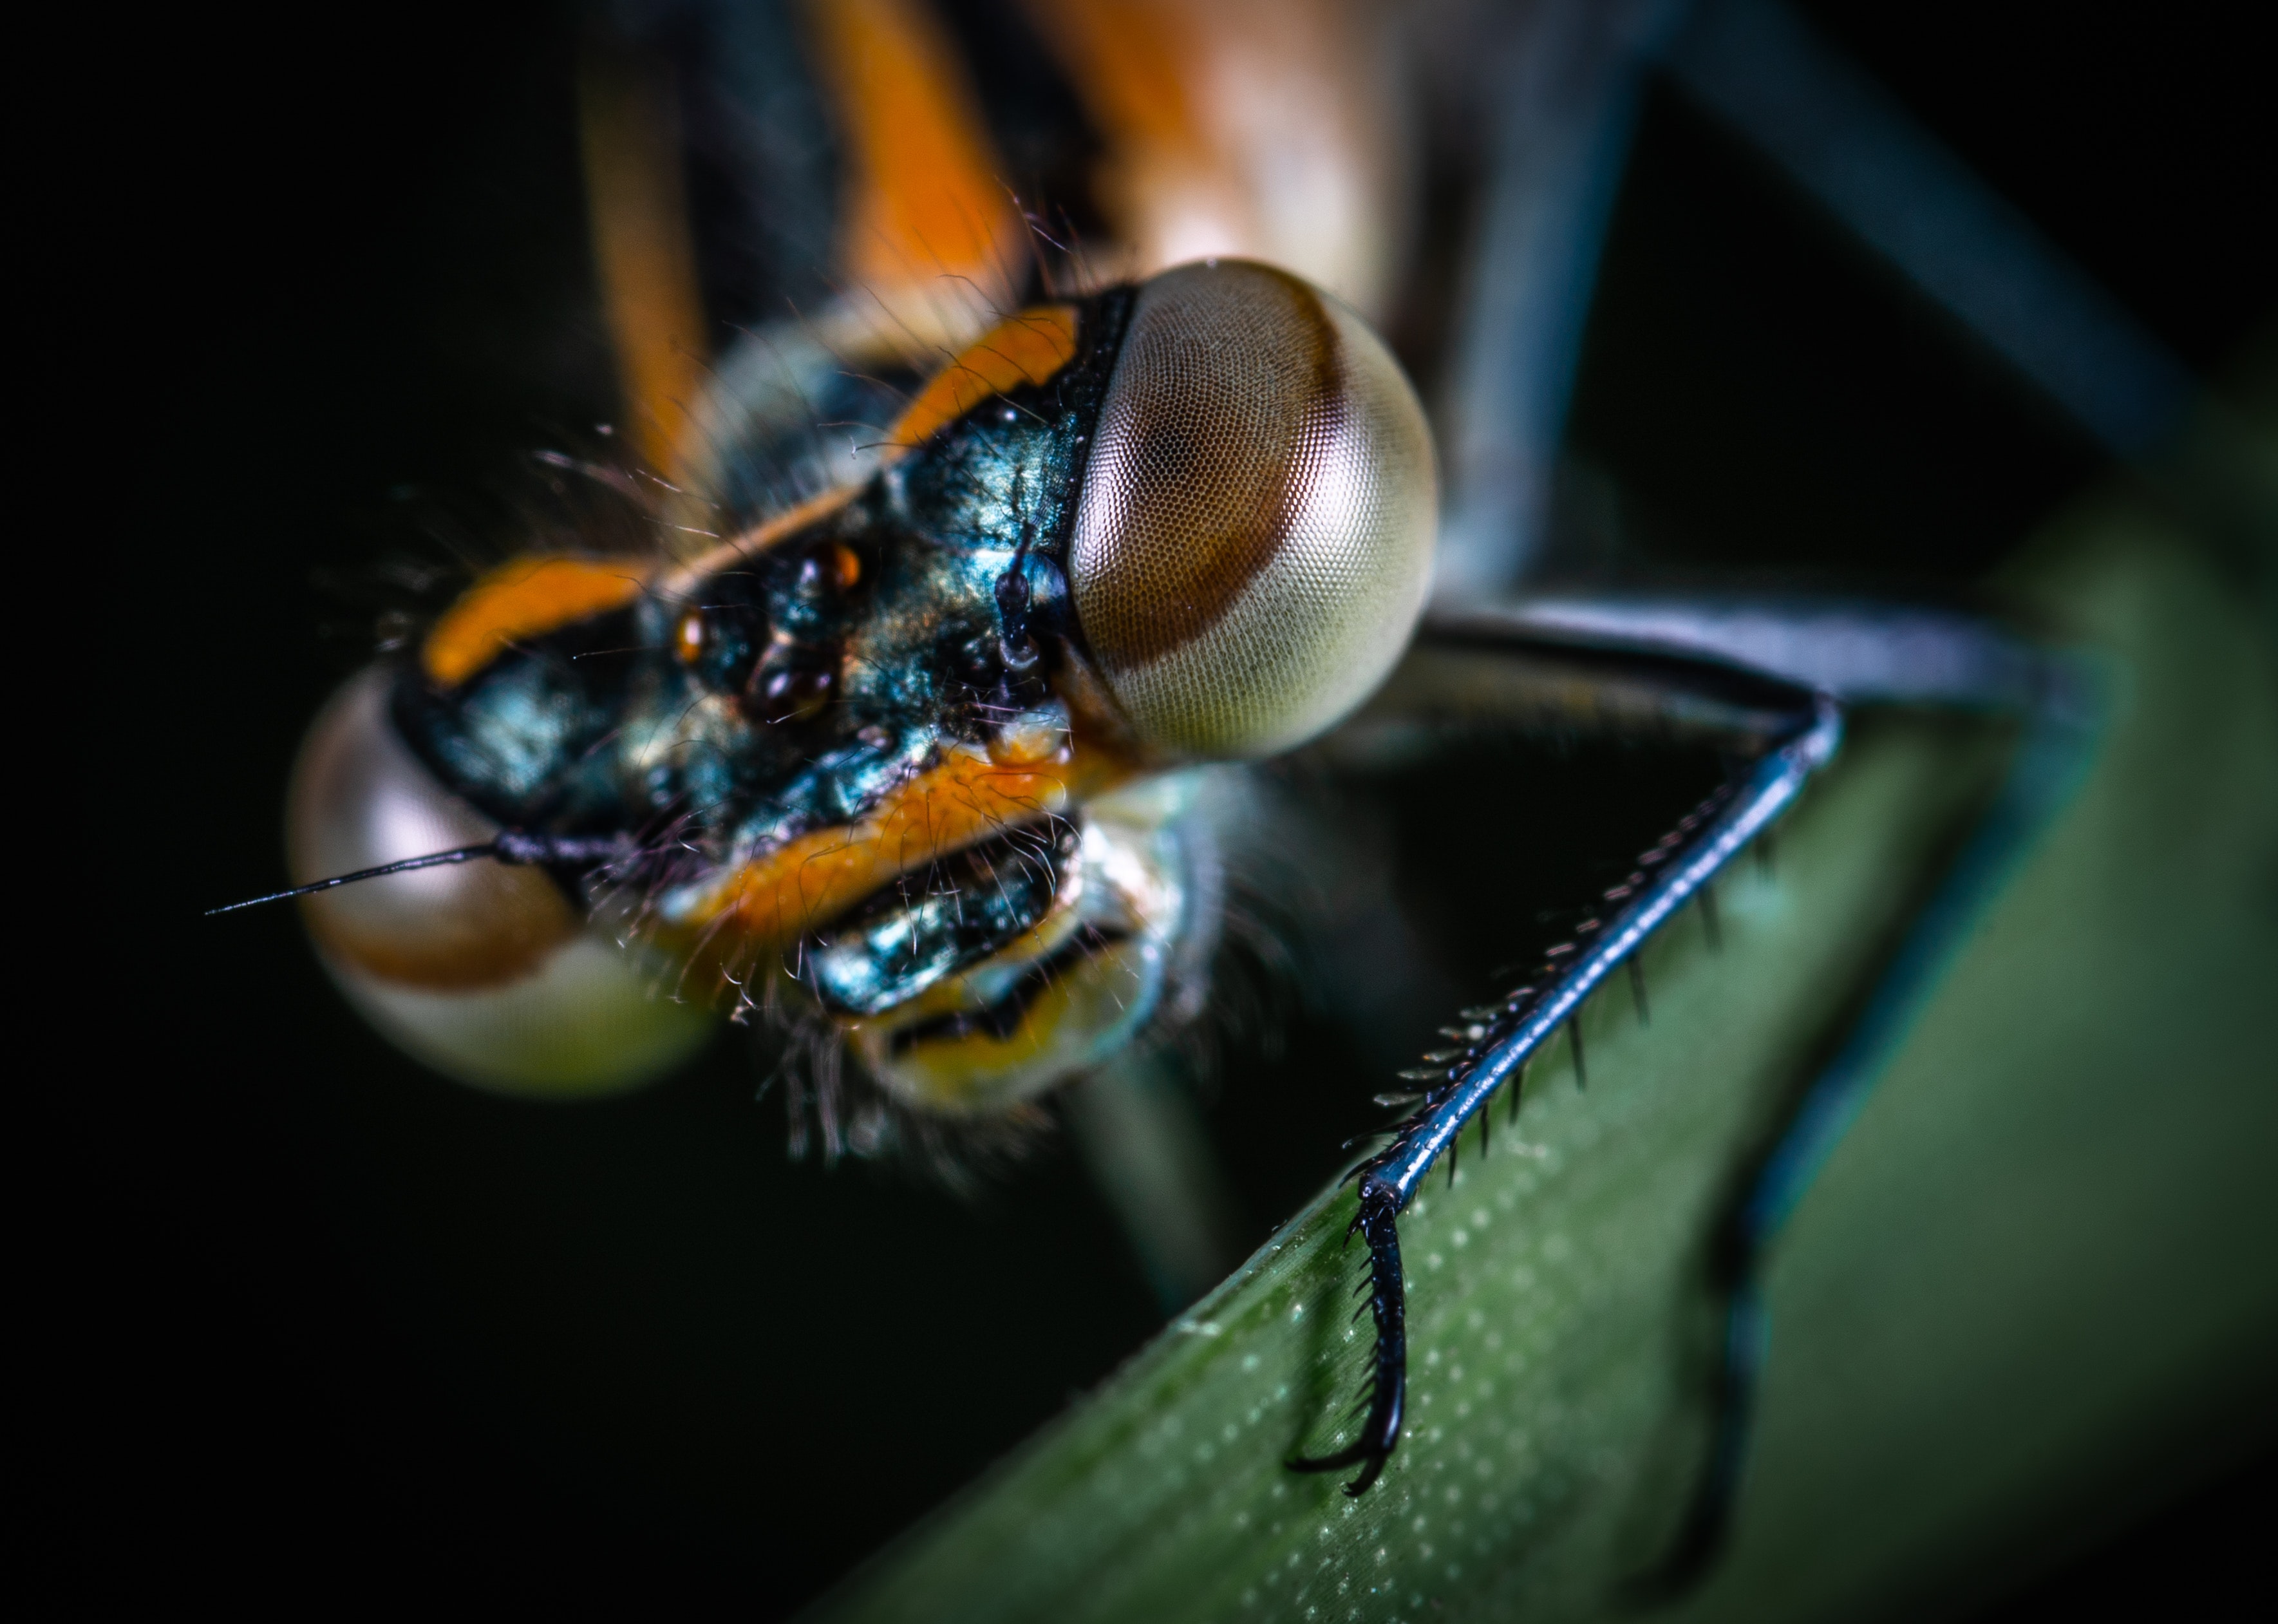
insect, macro photography, pest, invertebrate, eye, close up, membrane winged insect, fly, dragonflies and damseflies, organ, organism, photography, hornet, hoverfly, net winged insects, wildlife, arthropod, honeybee, blowflies, wasp, bee, damselfly, parasite